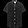
Label: Shirt